Lodge Zare Zapadu

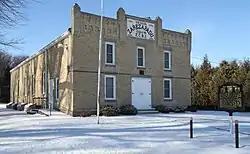
Lodge Zare Zapadu #44 from the east

Lodge Zare Zapadu (Glow of the West) #44, known locally as Yellow Brick Hall and also known as Bohemian Brick Hall and Z.G.B.J. Council Hall #44, is a historic clubhouse of the Zapadni Ceska Bratrska Jednota serving the Czech-American community in rural Freeborn County, Minnesota, United States.